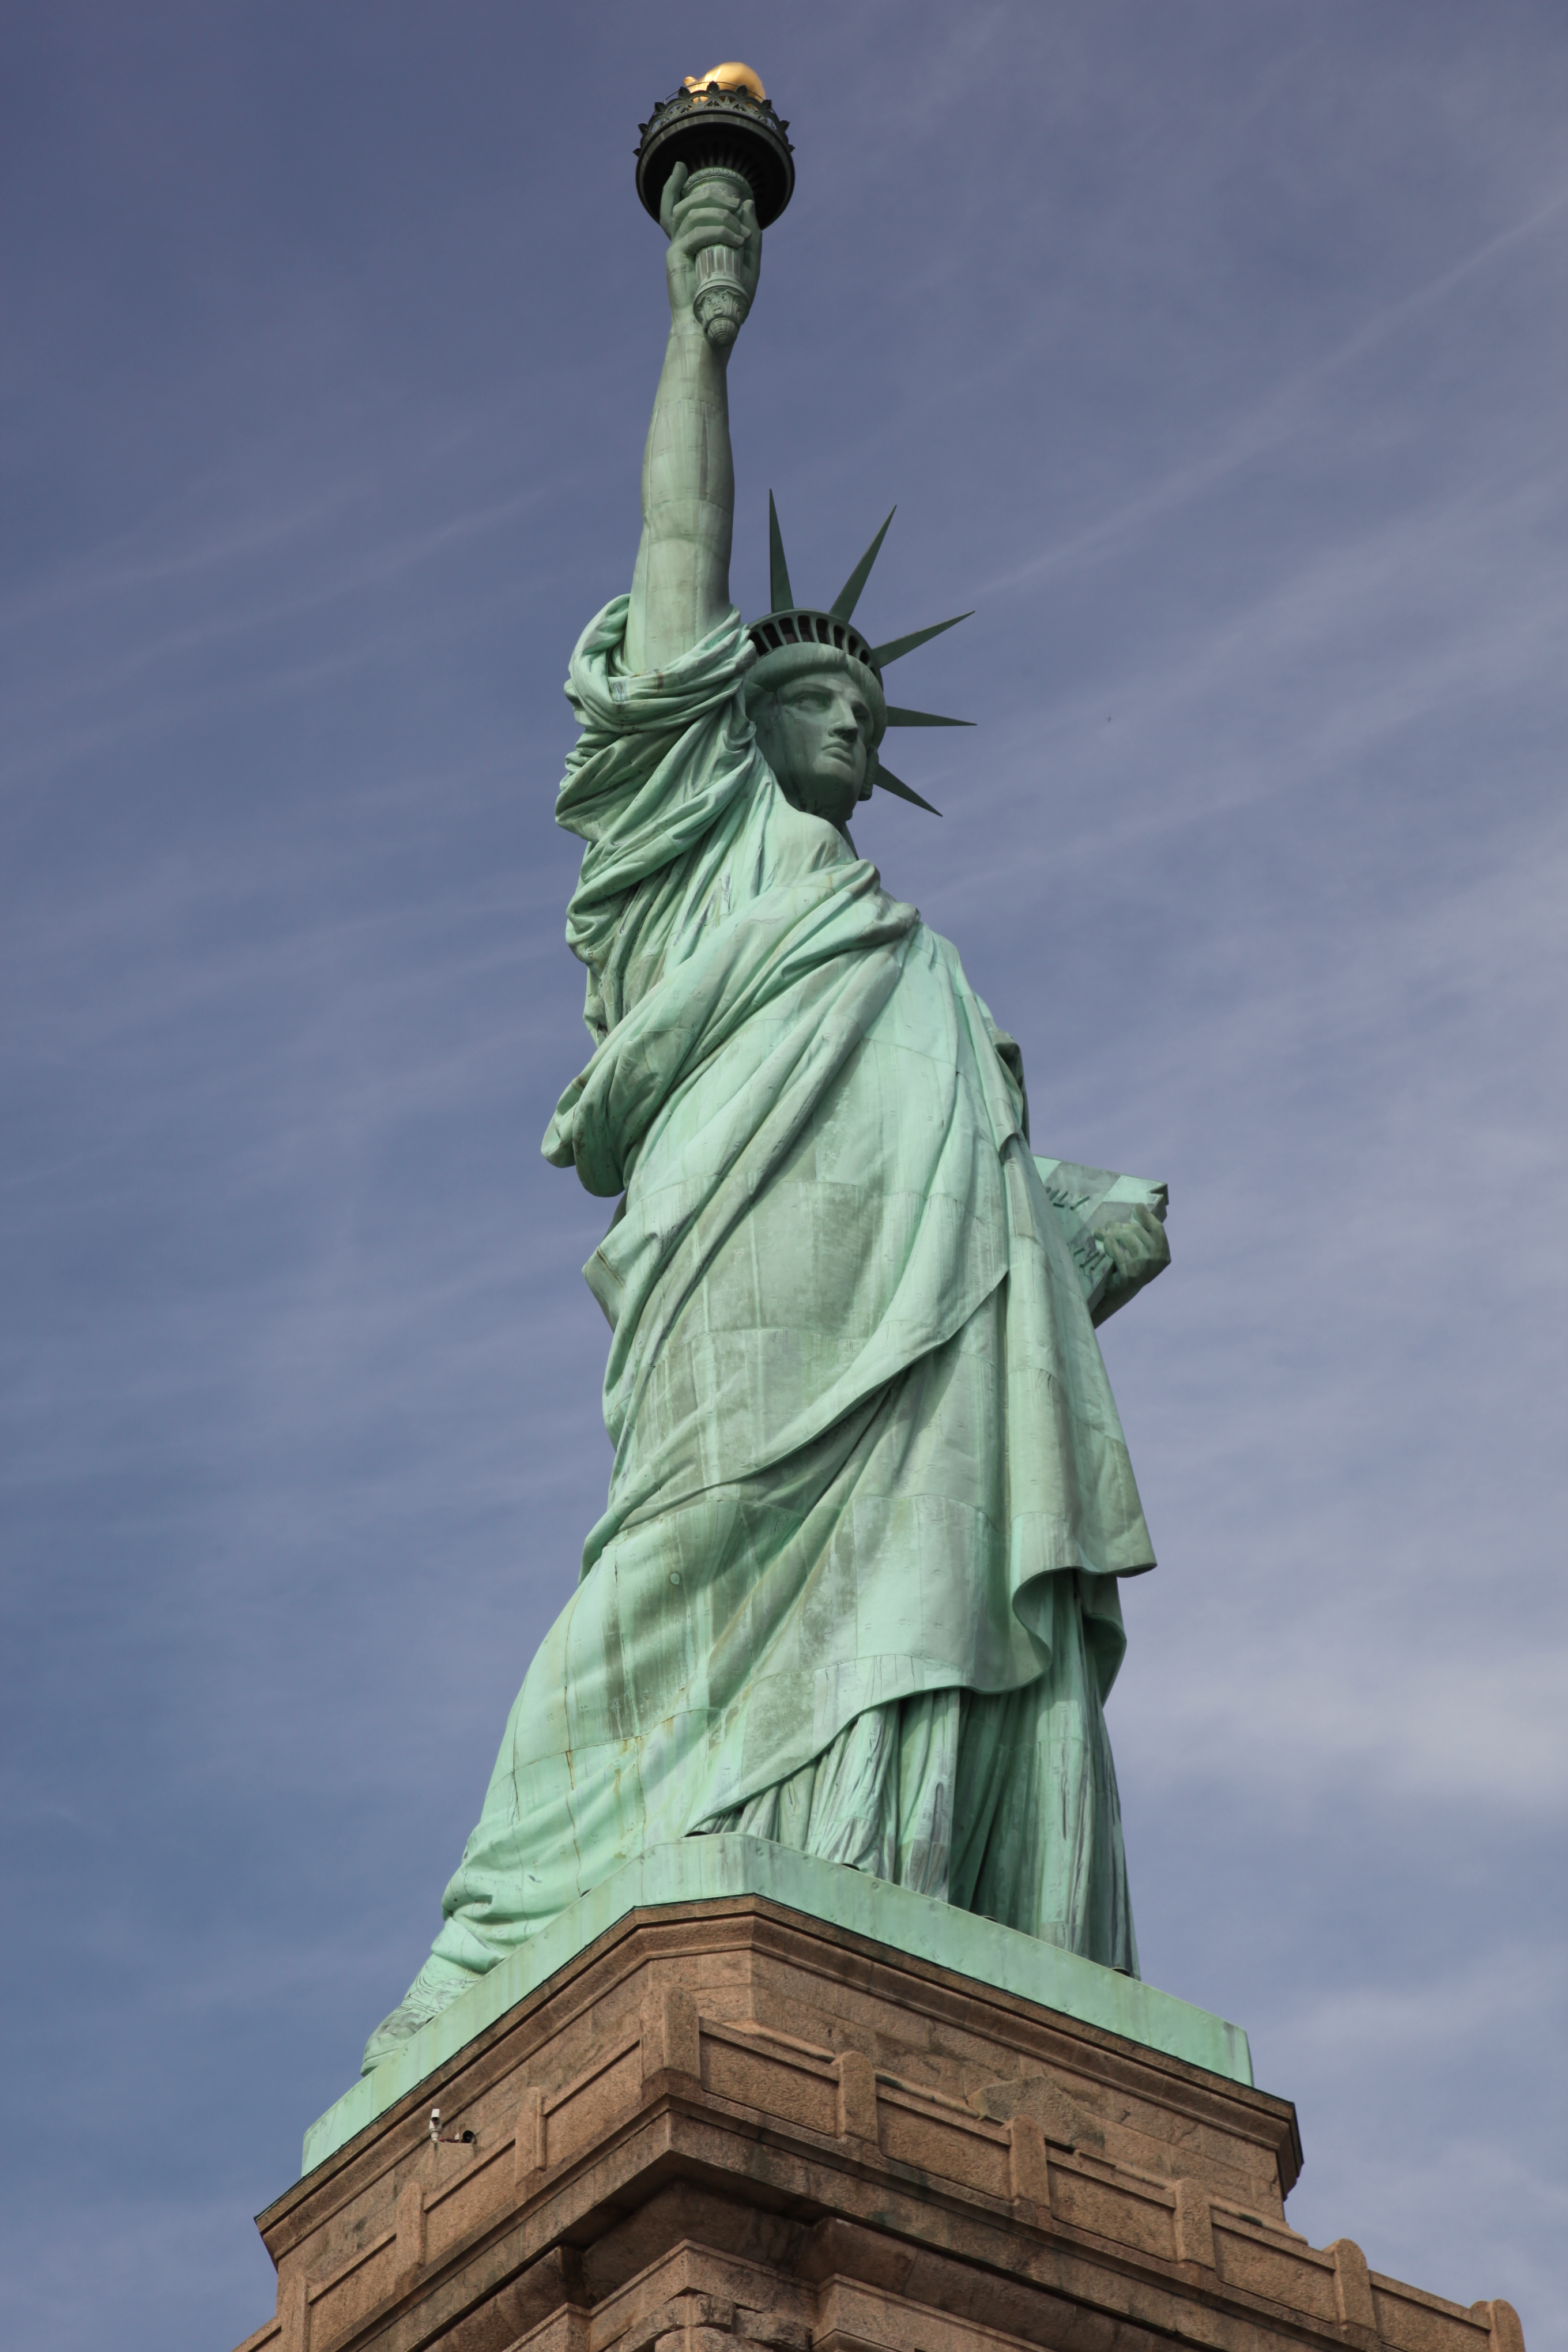
new york, monument, statue, statue of liberty, landmark, blue, artwork, sculpture, art, temple, history, lady liberty